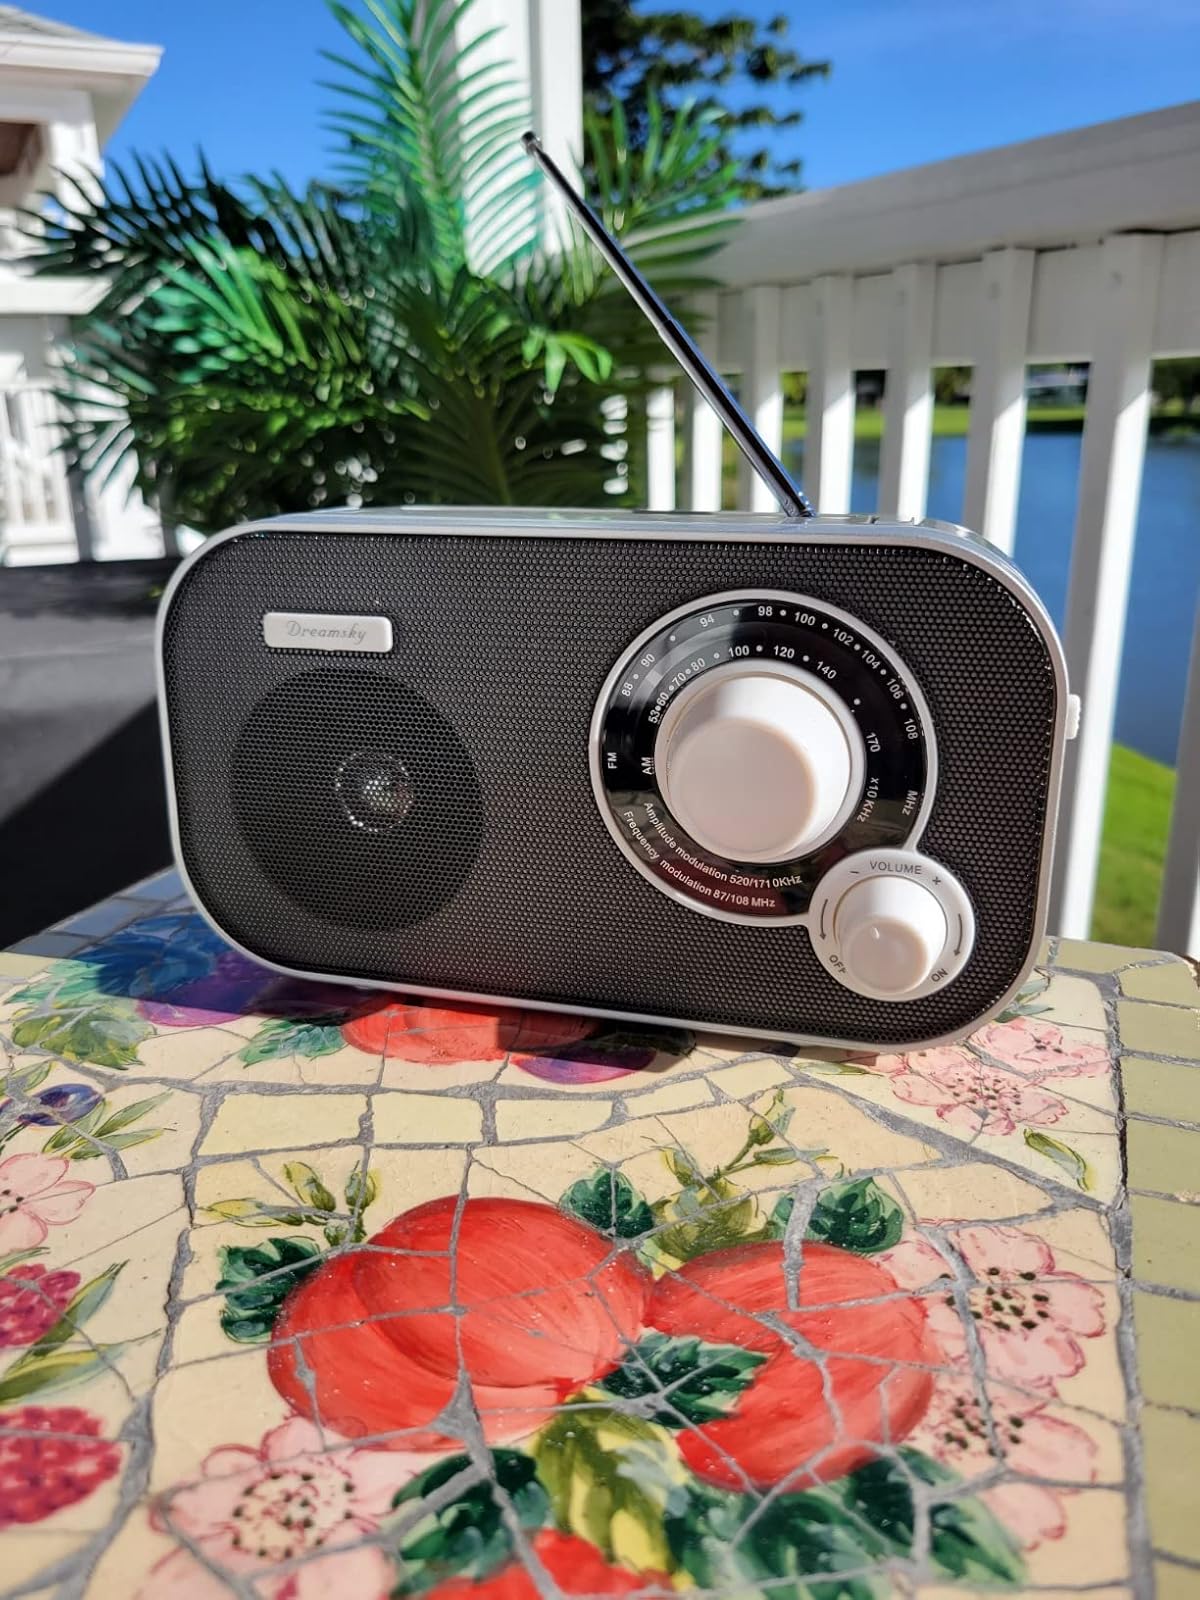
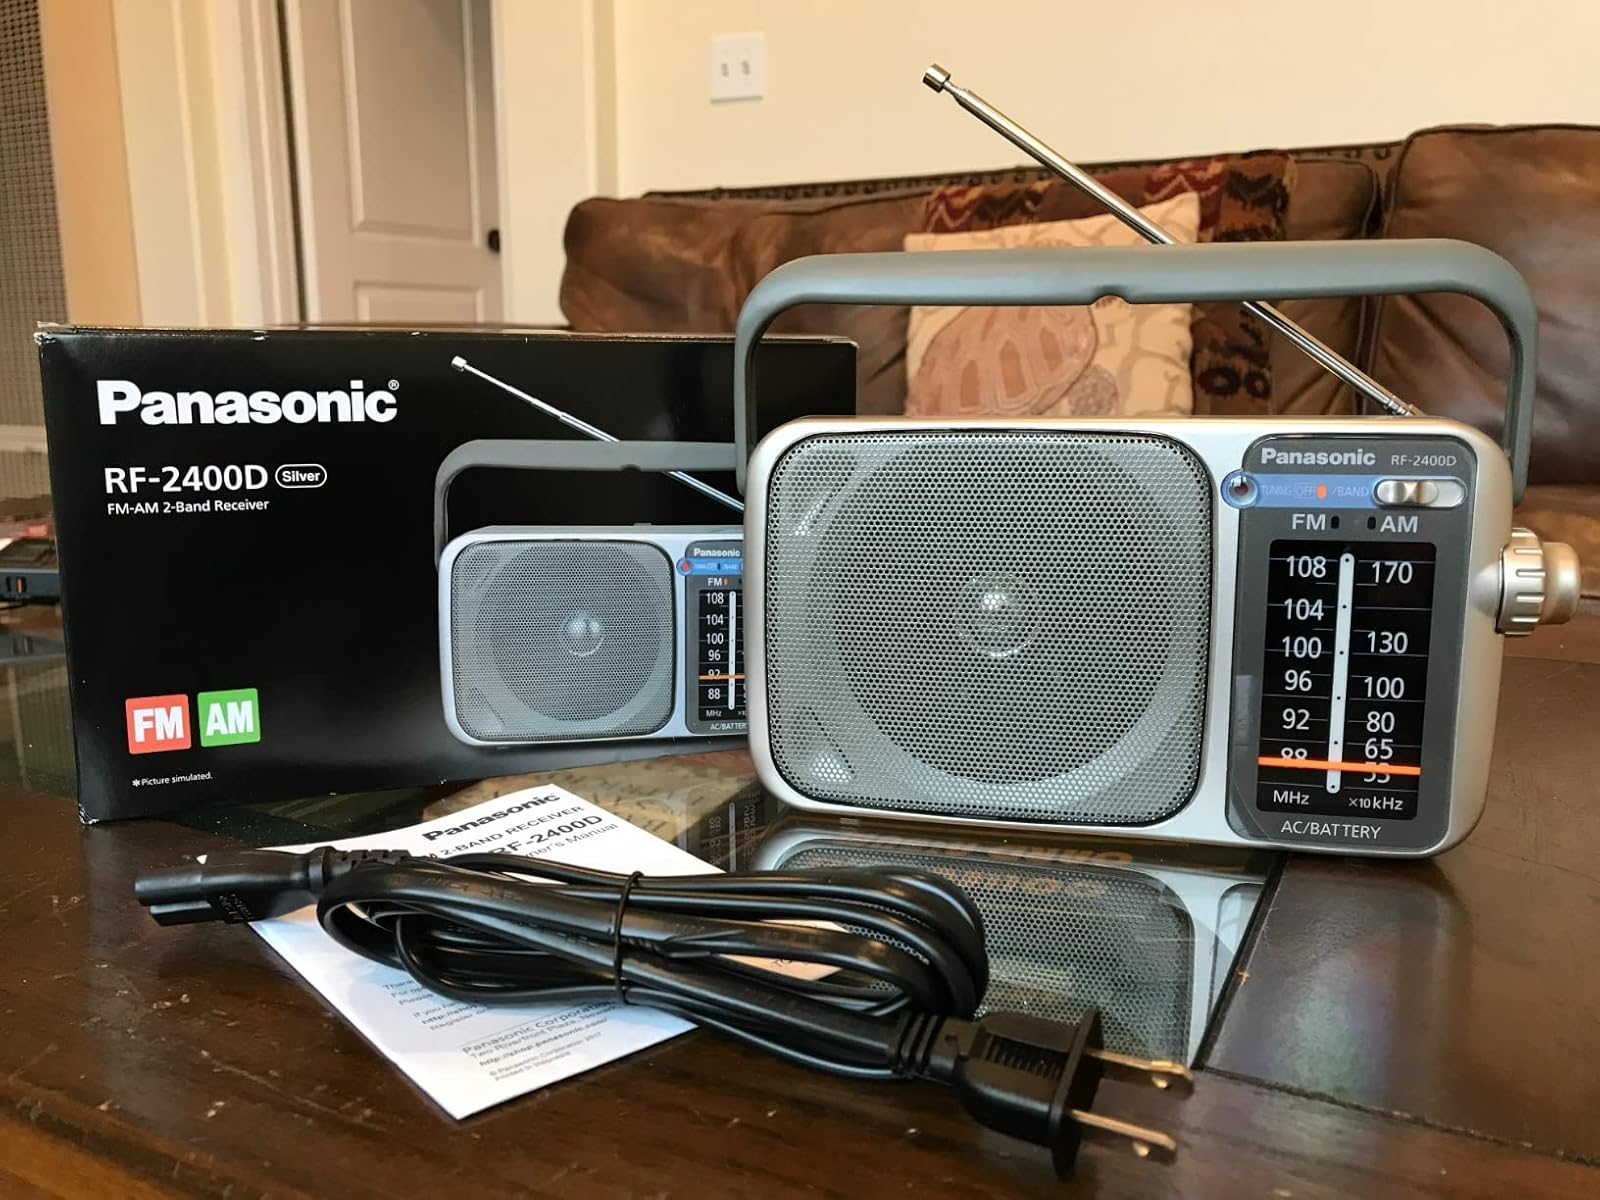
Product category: radio
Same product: no